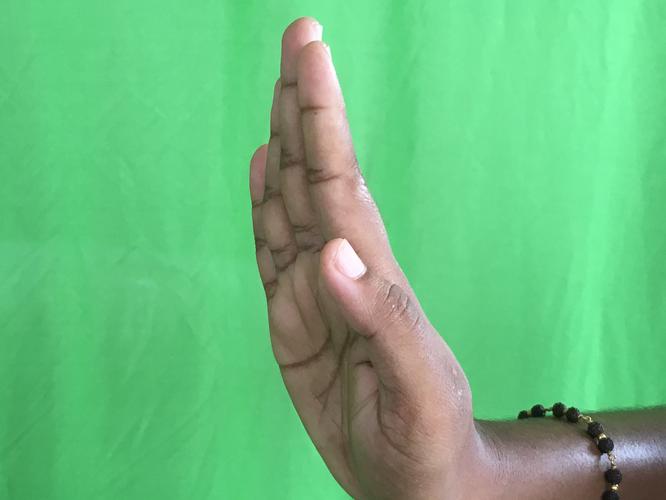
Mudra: Pathaka
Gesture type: single_hand